History of feminism

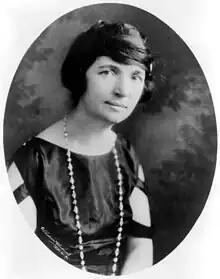
Margaret Sanger

Women entered the labor market during the First World War in unprecedented numbers, often in new sectors, and discovered the value of their work. The war also left large numbers of women bereaved and with a net loss of household income. The scores of men killed and wounded shifted the demographic composition. War also split the feminist groups, with many women opposed to the war and others involved in the white feather campaign.